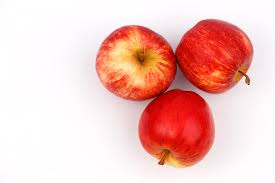
Label: Apple